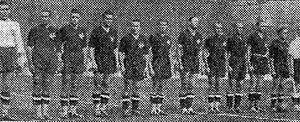
L'équipe de Hongrie lors de la Coupe du monde 1938.
L'équipe de Hongrie de football participe à sa deuxième Coupe du monde lors de l'édition 1938 qui se tient en France du 4 juin 1938 au 19 juin 1938.